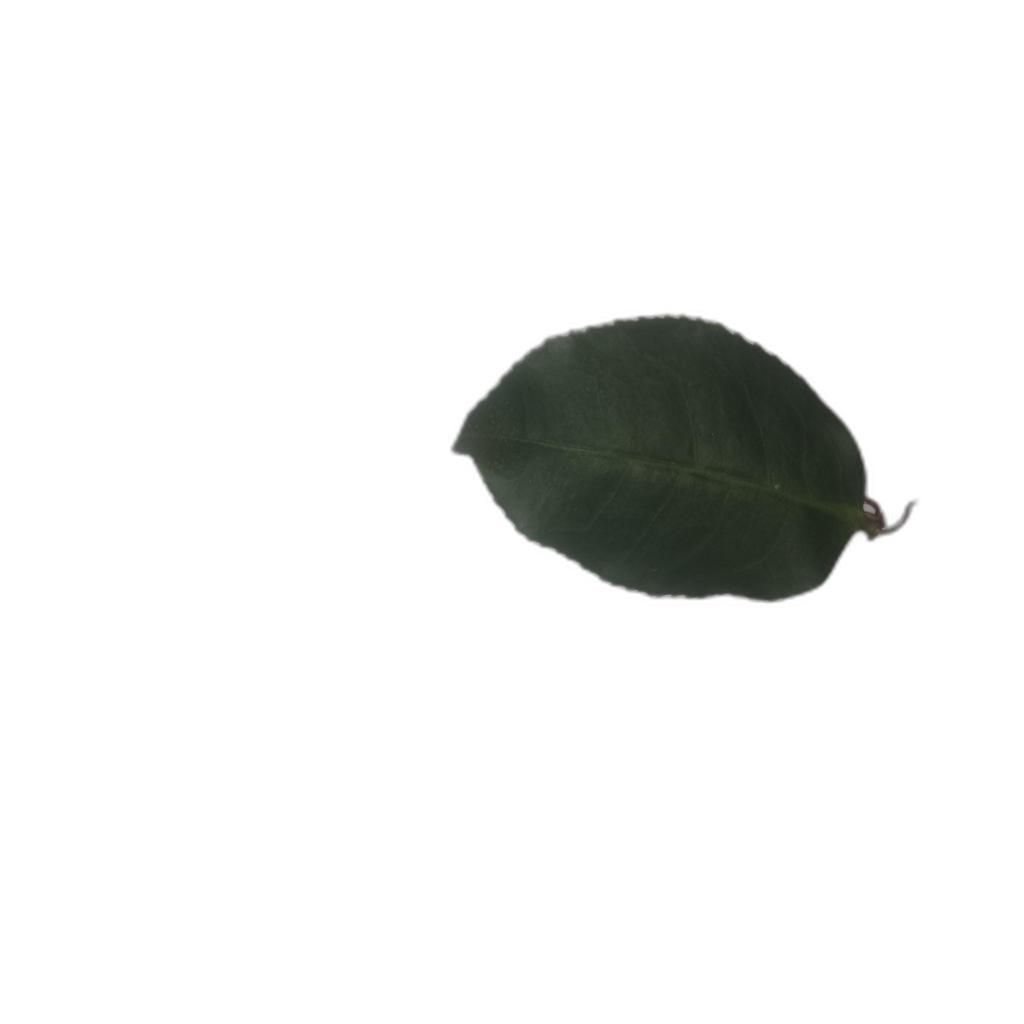
Label: Healthy